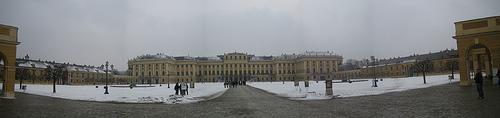
Weather: snow or frosty